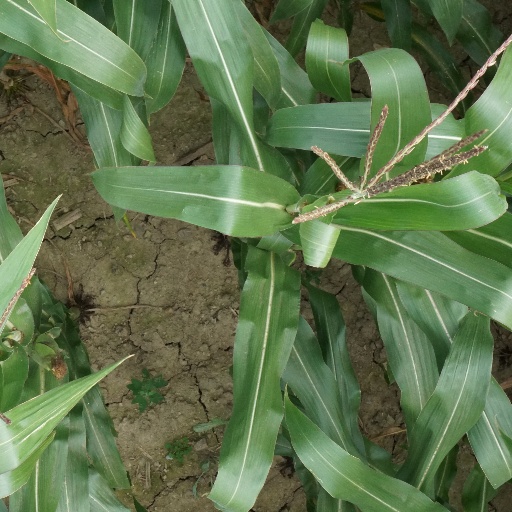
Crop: maize; corn